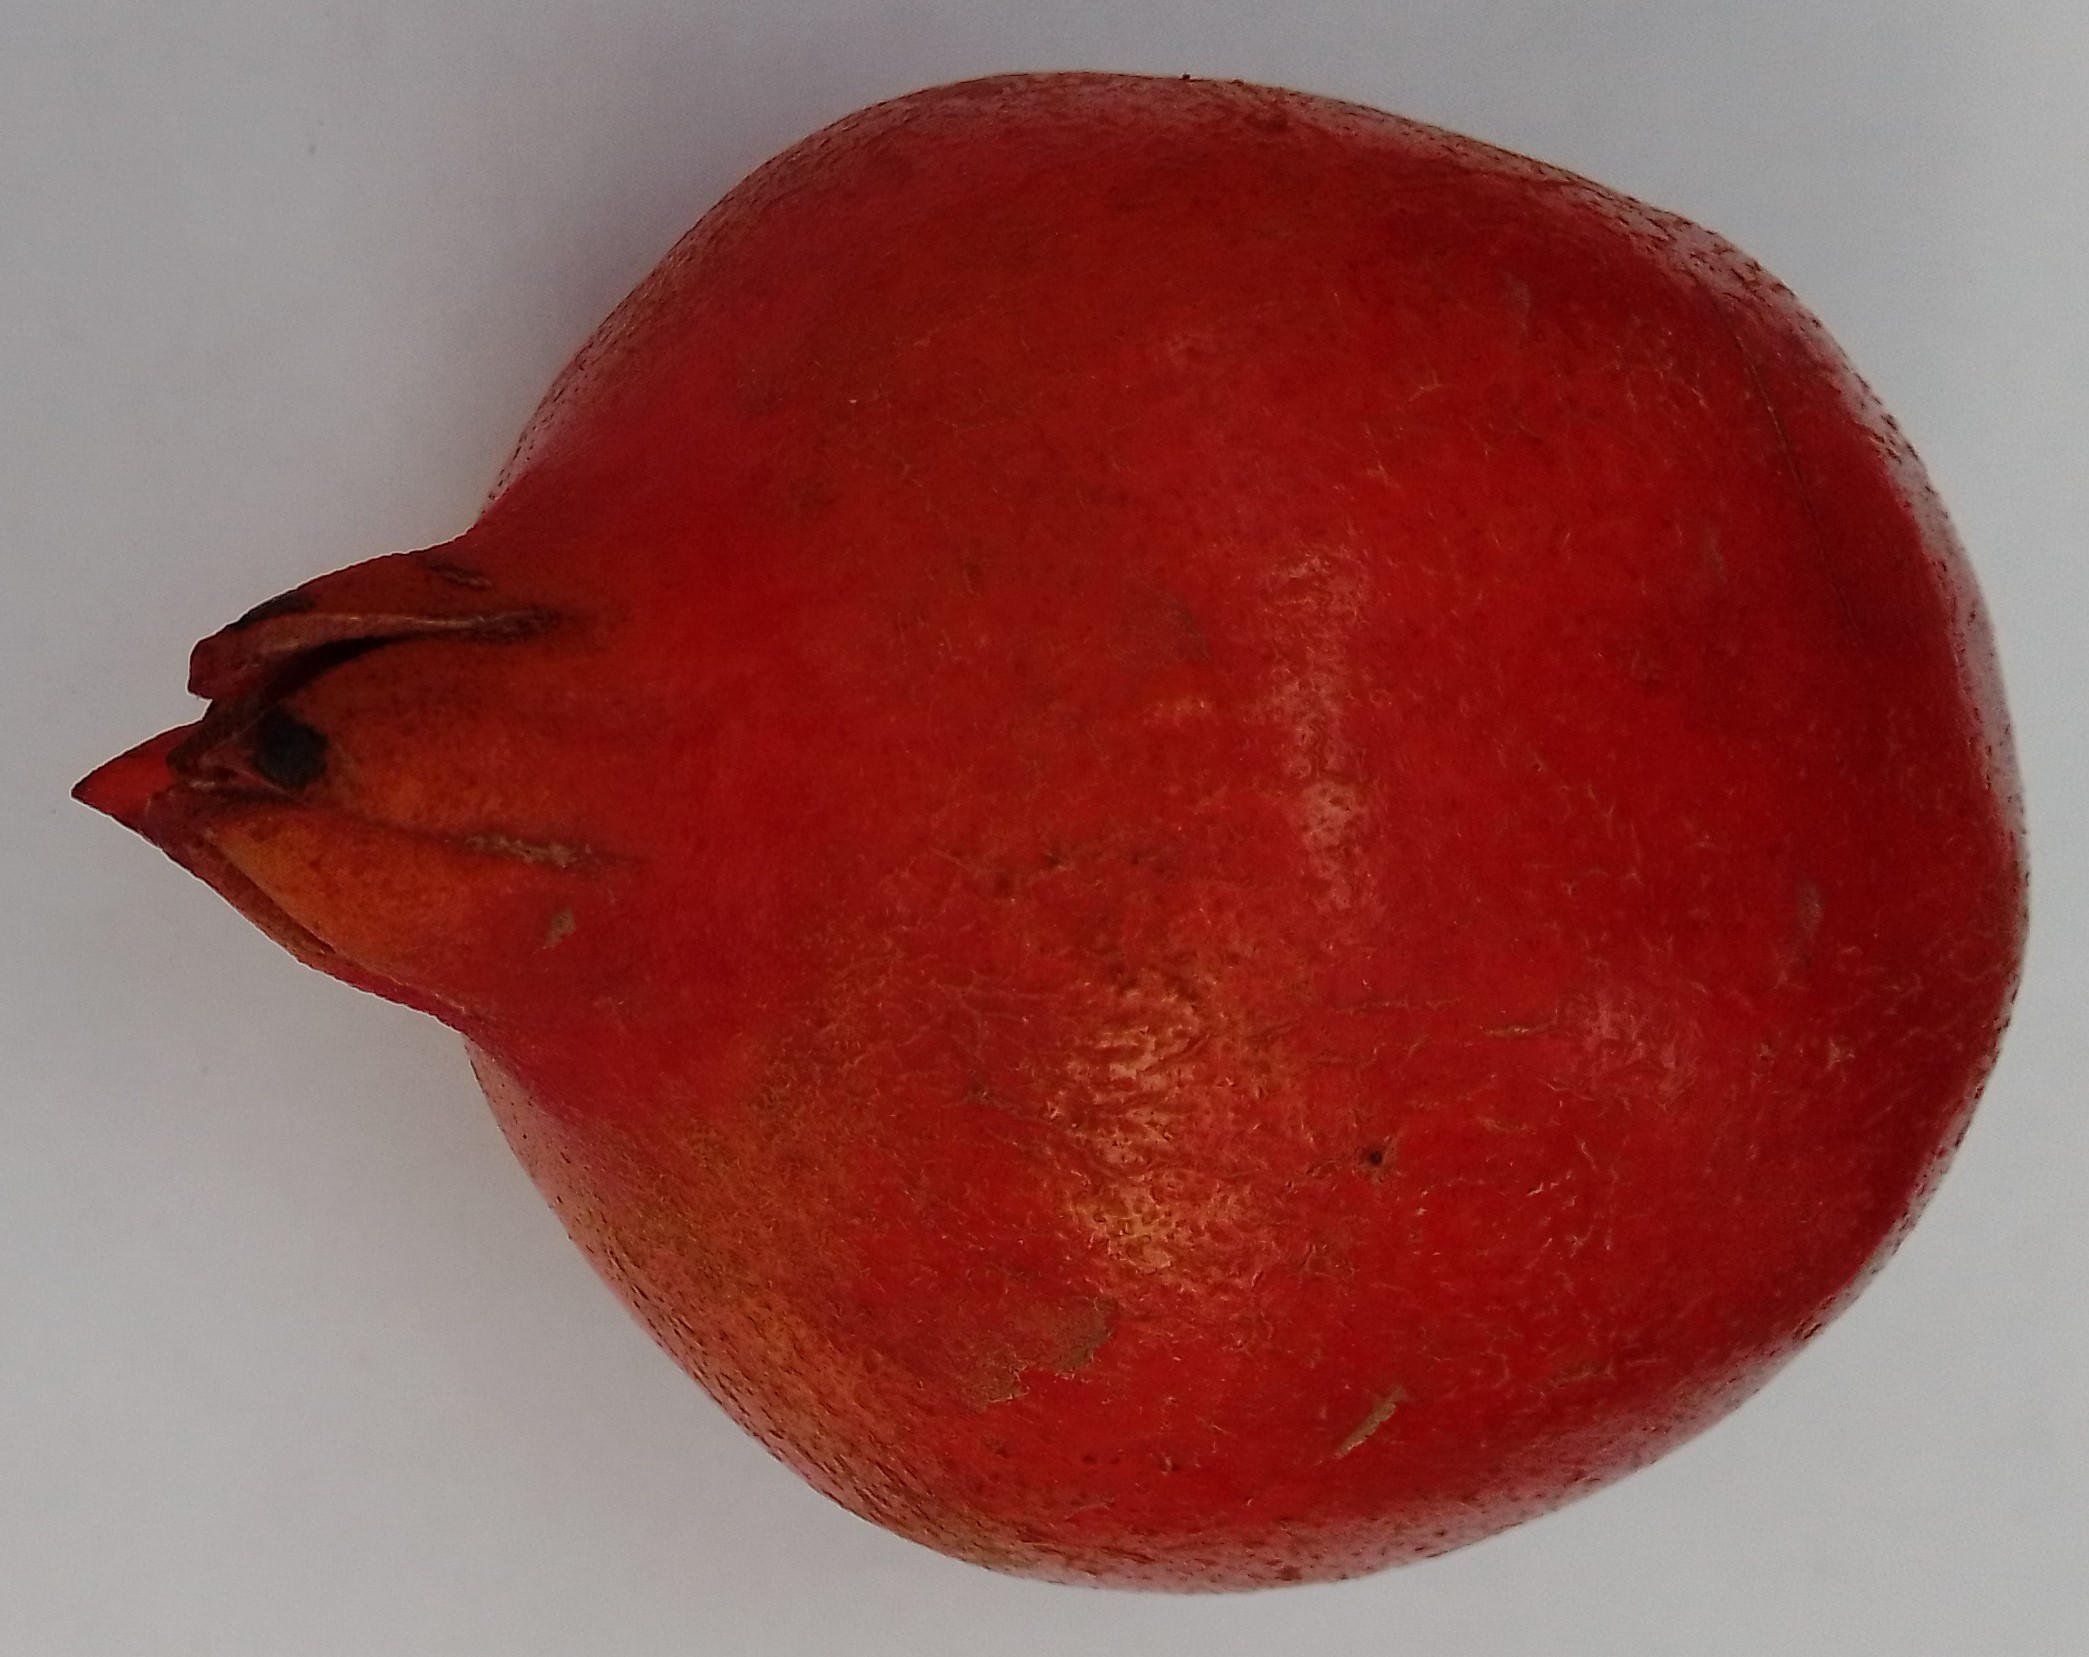
Fruit: pomegranate
Condition: fresh